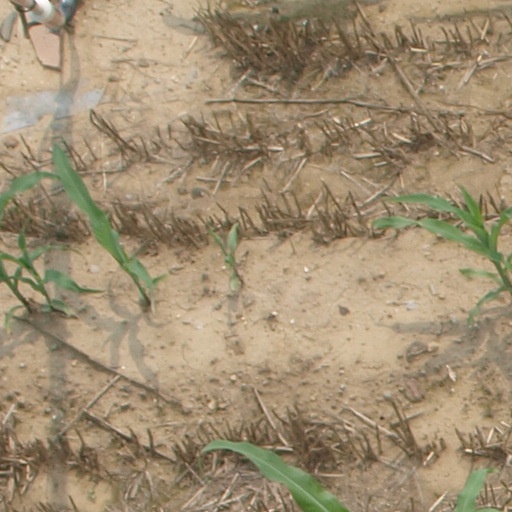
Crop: maize; corn